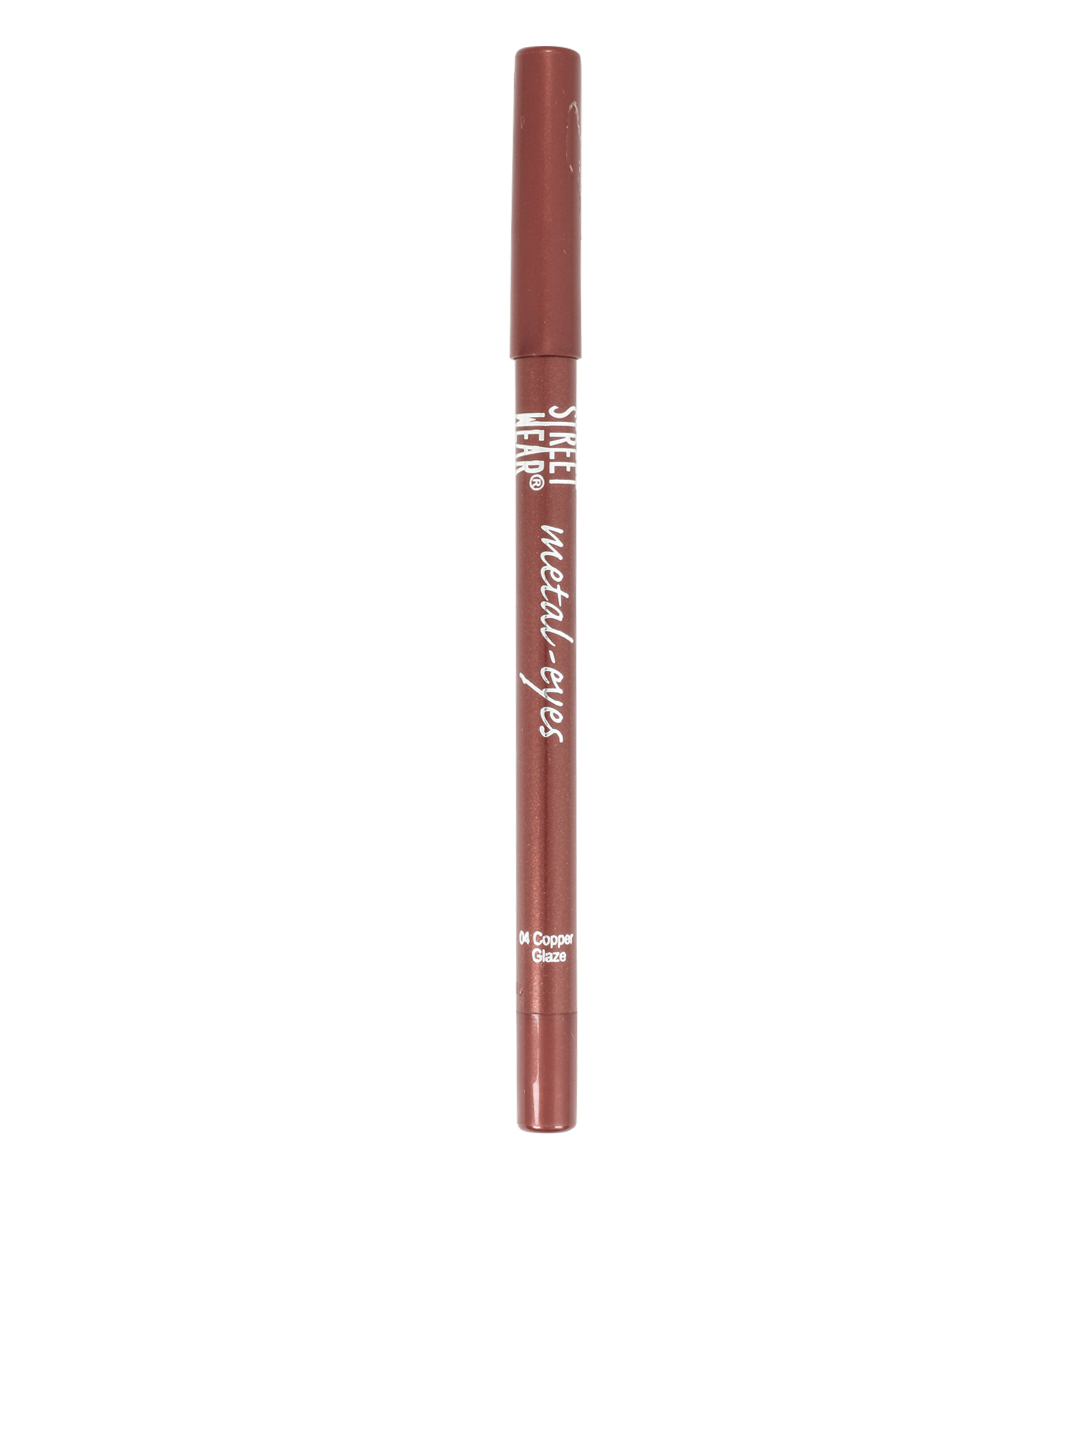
Streetwear Metal-Eyes Copper Glaze Eye Liner
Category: Personal Care / Makeup / Kajal and Eyeliner
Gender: Women
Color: Copper
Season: Spring 2017
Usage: Casual